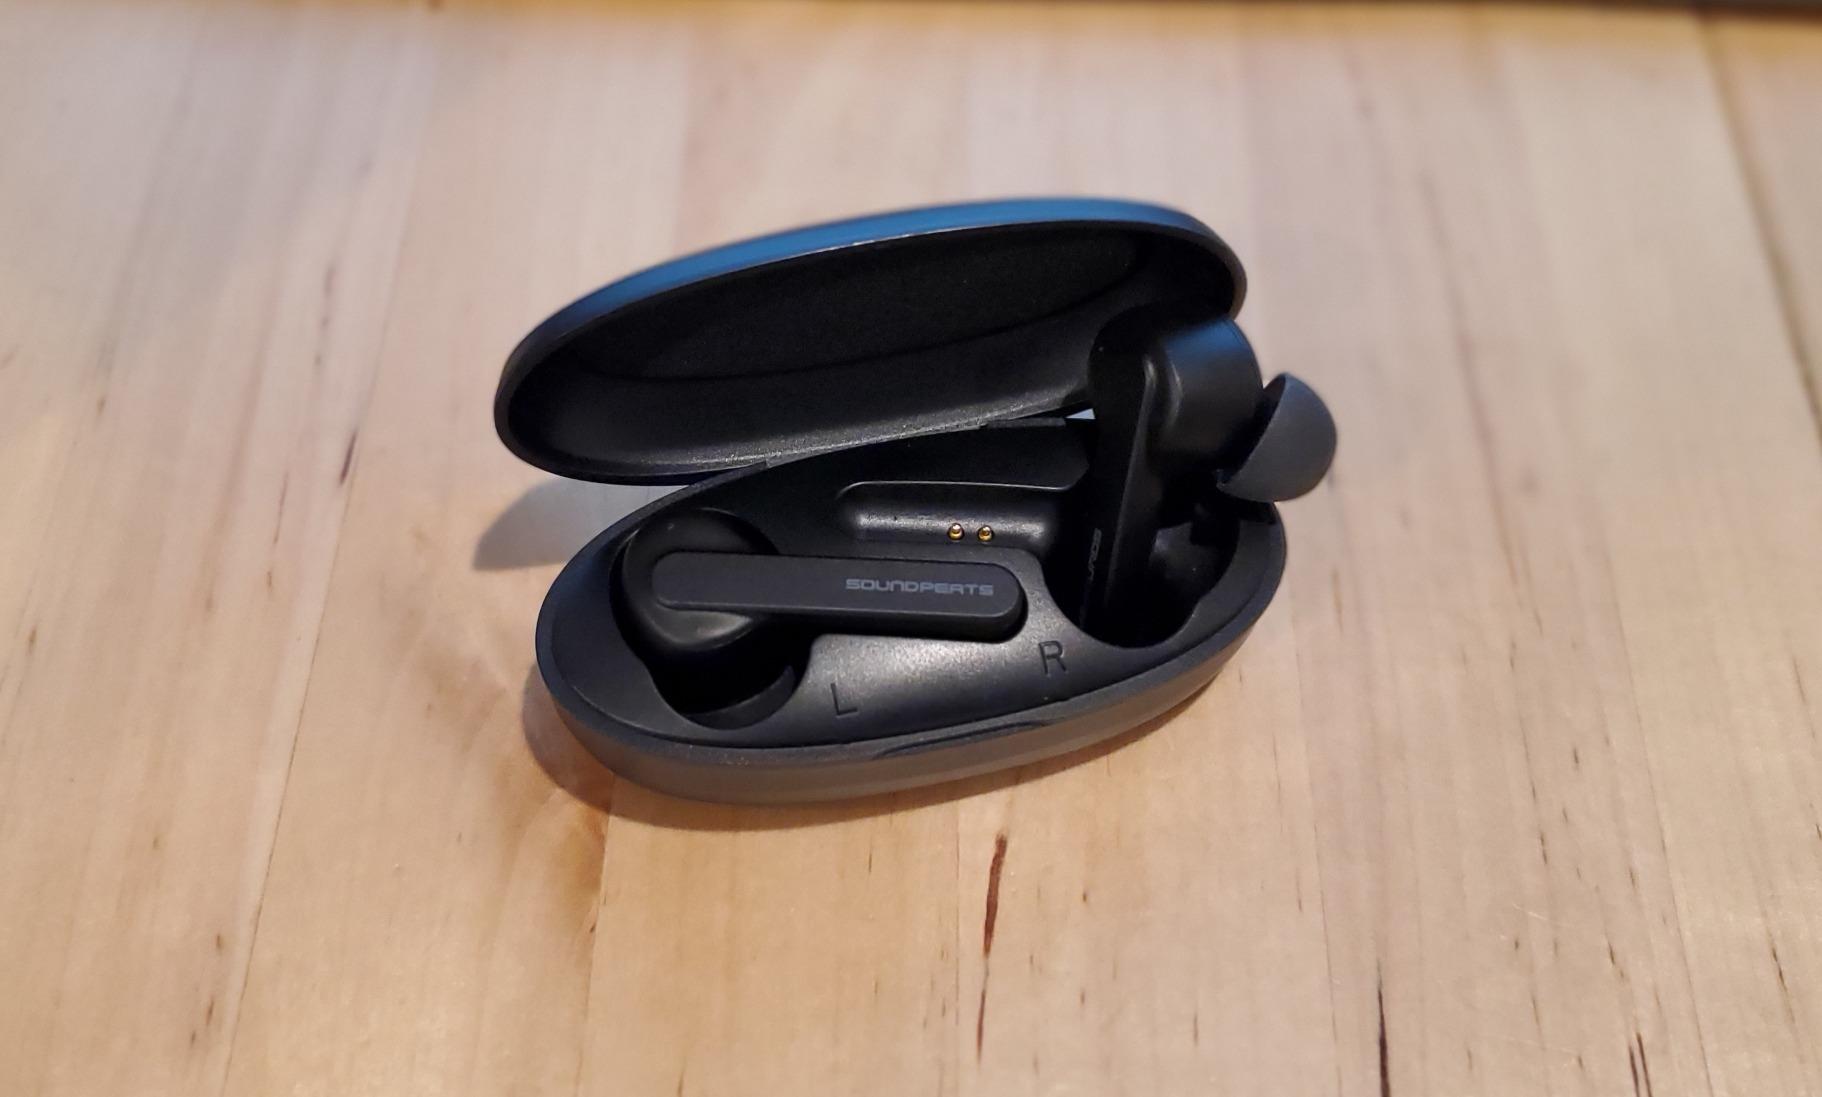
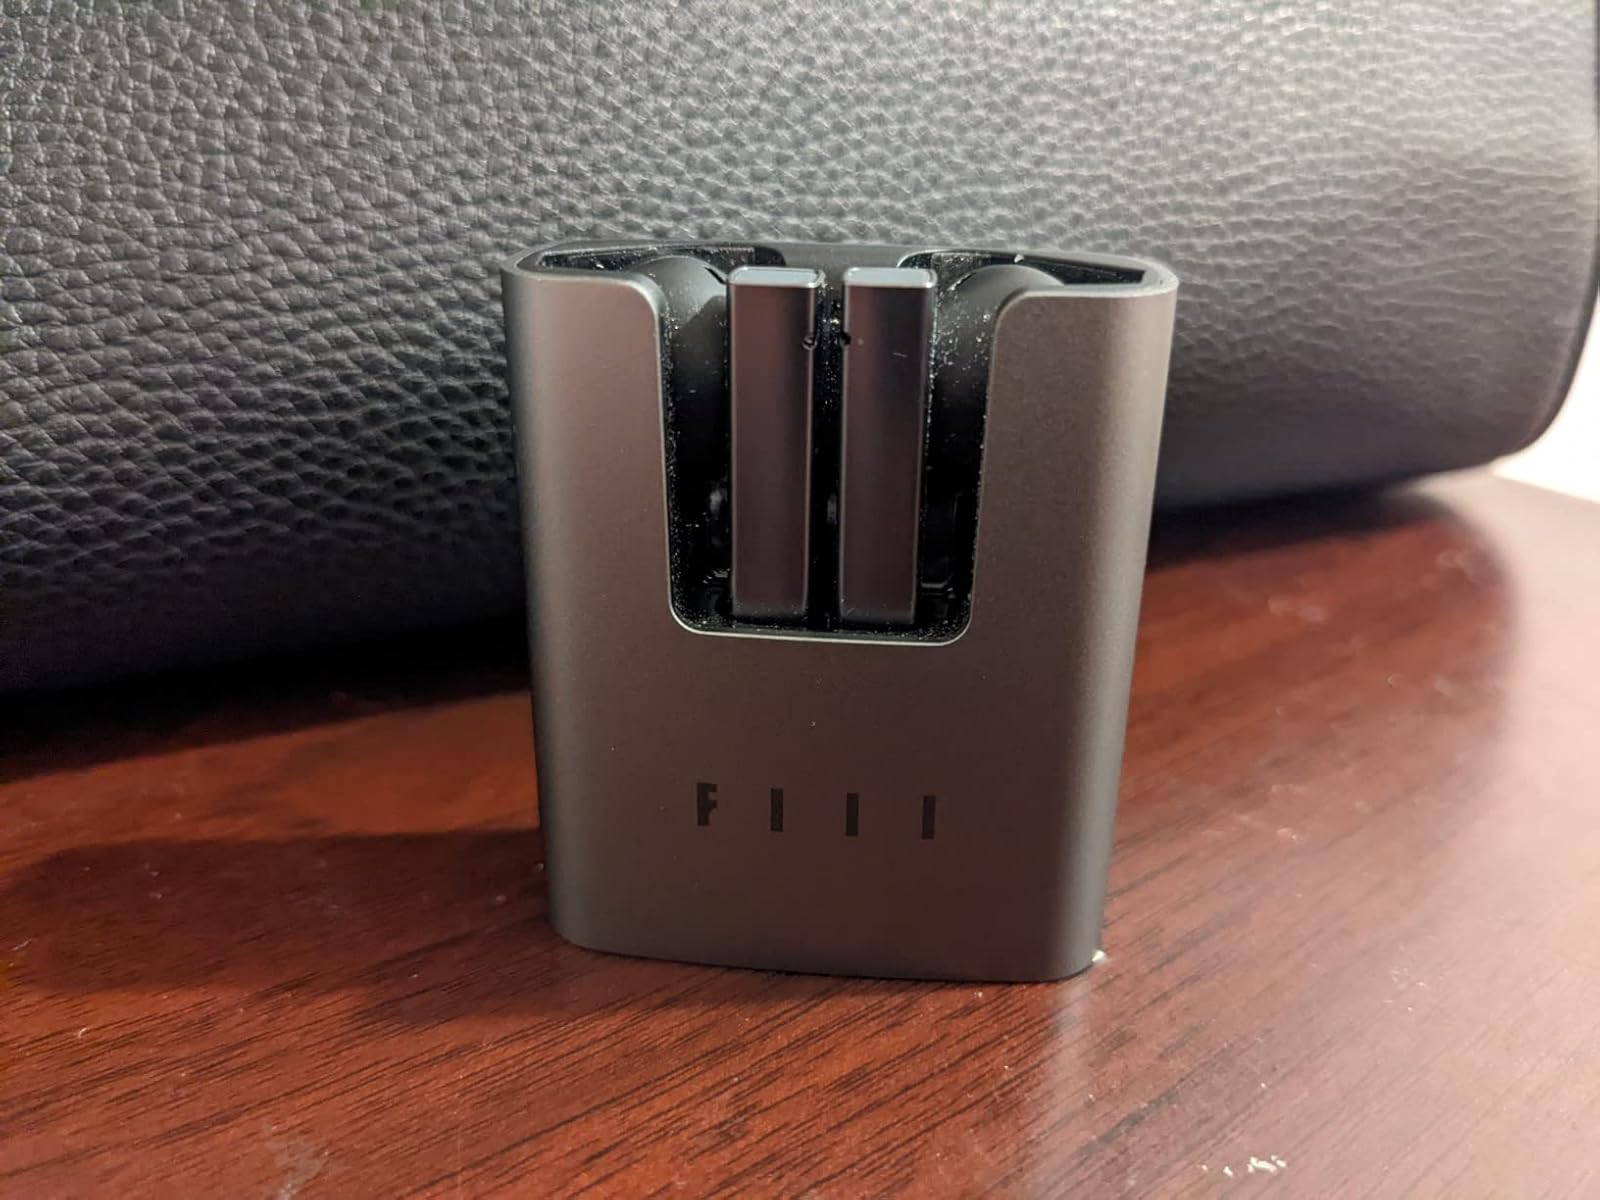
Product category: earbuds
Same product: no